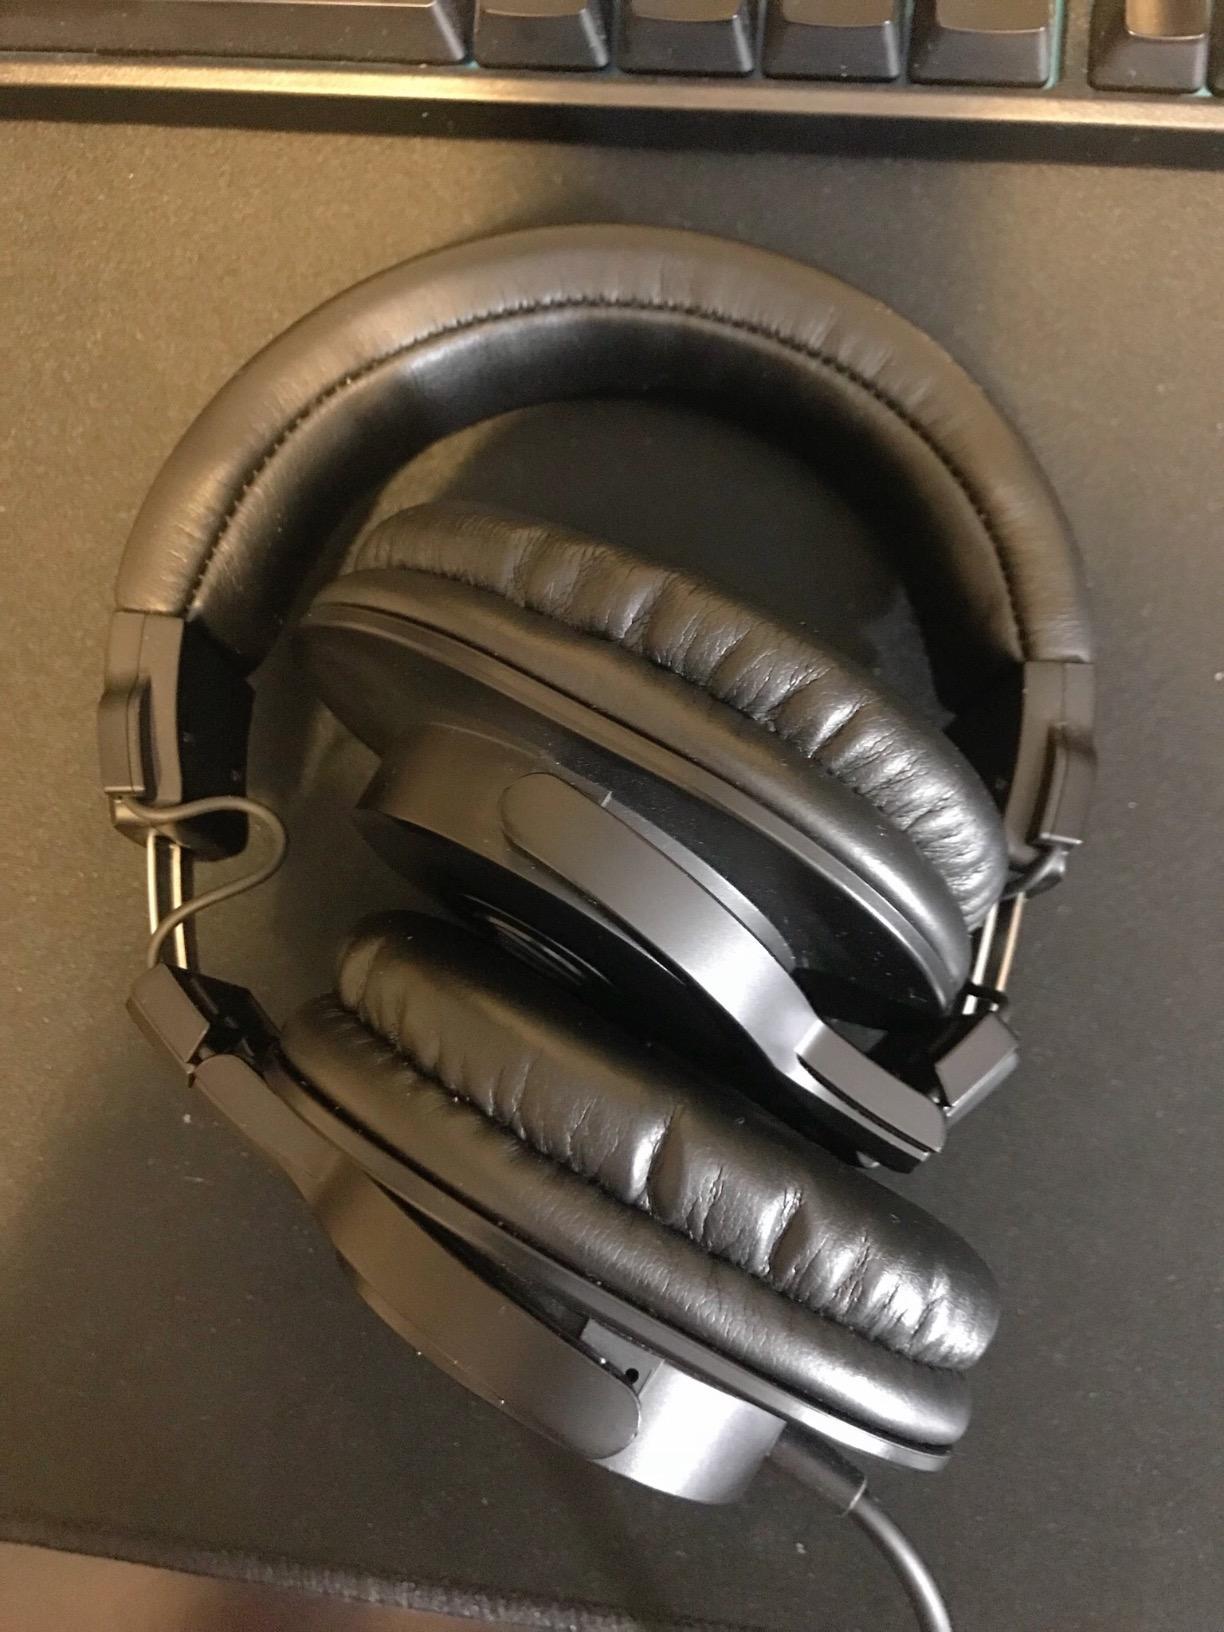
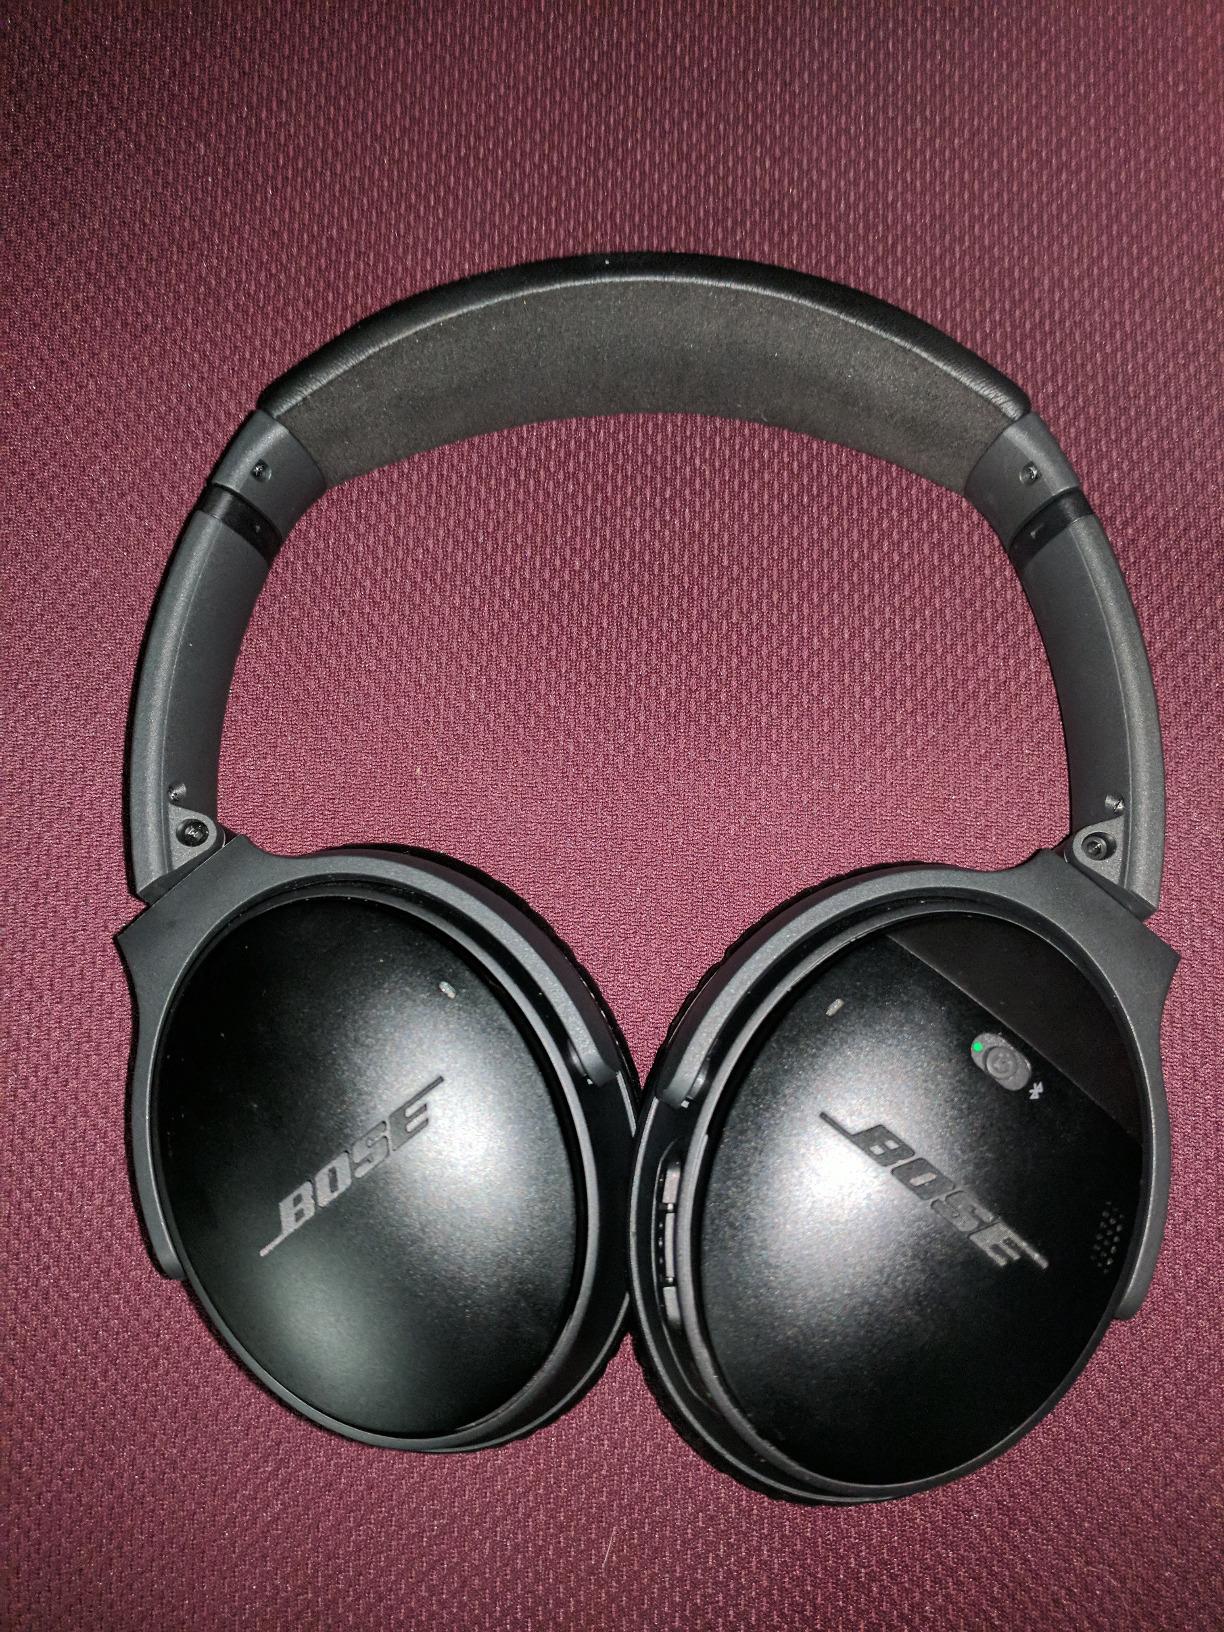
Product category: headphones
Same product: no